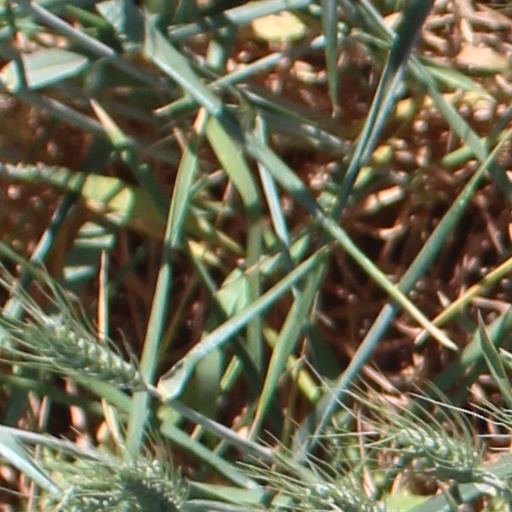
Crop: wheat